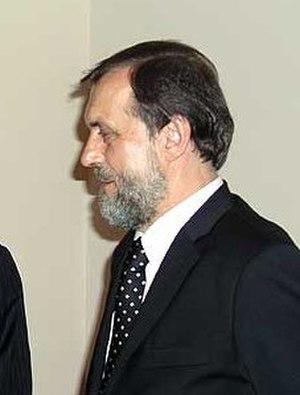
Le Mouvement serbe du renouveau est un parti politique monarchiste serbe fondé en 1990. Il a son siège à Belgrade et est présidé par Vuk Drašković.